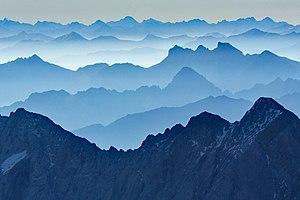
La perspective aérienne, perspective atmosphérique ou perspective d'aspect est une technique picturale qui consiste à marquer la profondeur de l'espace par le dégradé progressif des couleurs et l'adoucissement progressif des contours. Elle s'applique presque exclusivement au paysage.